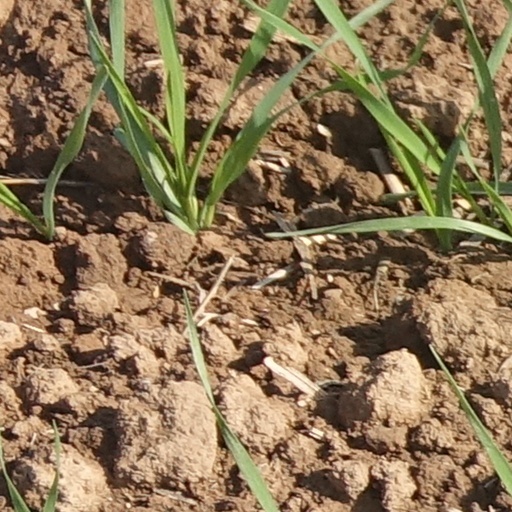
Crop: wheat